History of Baldwin Wallace University

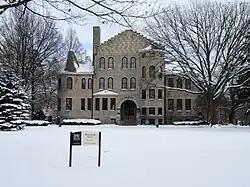
Wheeler Hall is one of several buildings part of the North Campus Historic District

The campus is located in Berea, Ohio, a suburb of Cleveland, Ohio. The campus is built around land that originally was two separate schools that combined in 1913. The campus has numerous buildings that carry historical significance. The campus itself has two historic districts on the National Register of Historic Places.